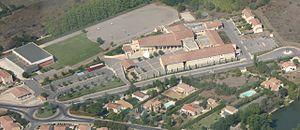
Cabrières-d'Avignon est une commune française située dans le département de Vaucluse, en région Provence-Alpes-Côte d'Azur.
Coustellet est un hameau de Vaucluse qui dépend des communes de Cabrières-d'Avignon, Lagnes, Maubec, Oppède et Robion. Ce hameau rendu mondialement célèbre par Peter Mayle, dans Une année en Provence, a donné son nom à la communauté de communes de Coustellet. Aujourd'hui l'intercommunalité n'existe plus, Coustellet fait partie de la nouvelle Communauté d'agglomération Luberon Monts de Vaucluse.